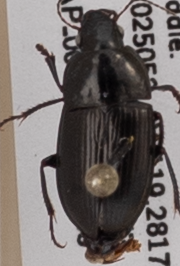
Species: Amara californica
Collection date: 2019-05-08
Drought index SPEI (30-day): -0.8
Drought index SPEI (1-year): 0.212
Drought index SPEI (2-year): -0.24